Syria national football team

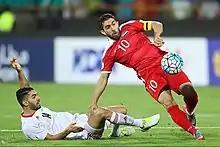
2018 FIFA World Cup Qualifiers, Syria v Iran

In 2007, Syria advanced to the WAAF Cup under the leadership of coach Fajr Ibrahim, where they after victories over Lebanon and Jordan (both 1–0), lost in the semifinals to Iraq 0–3.